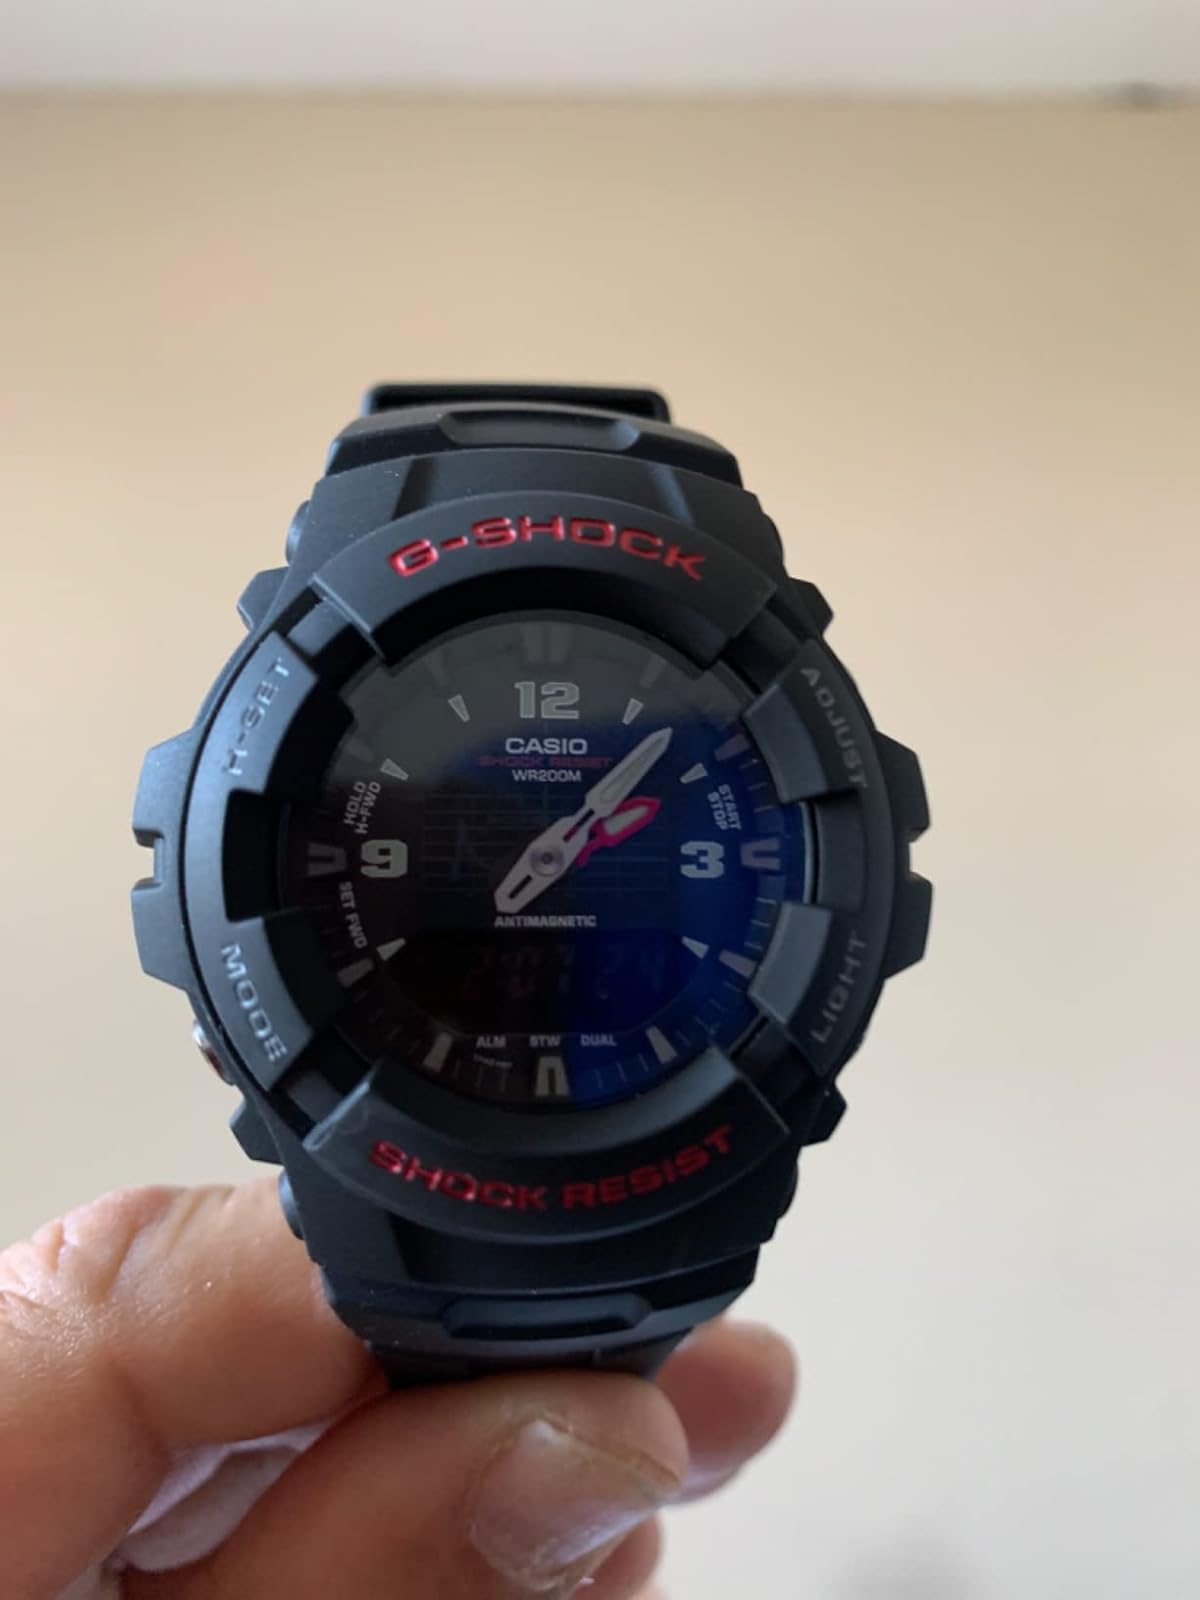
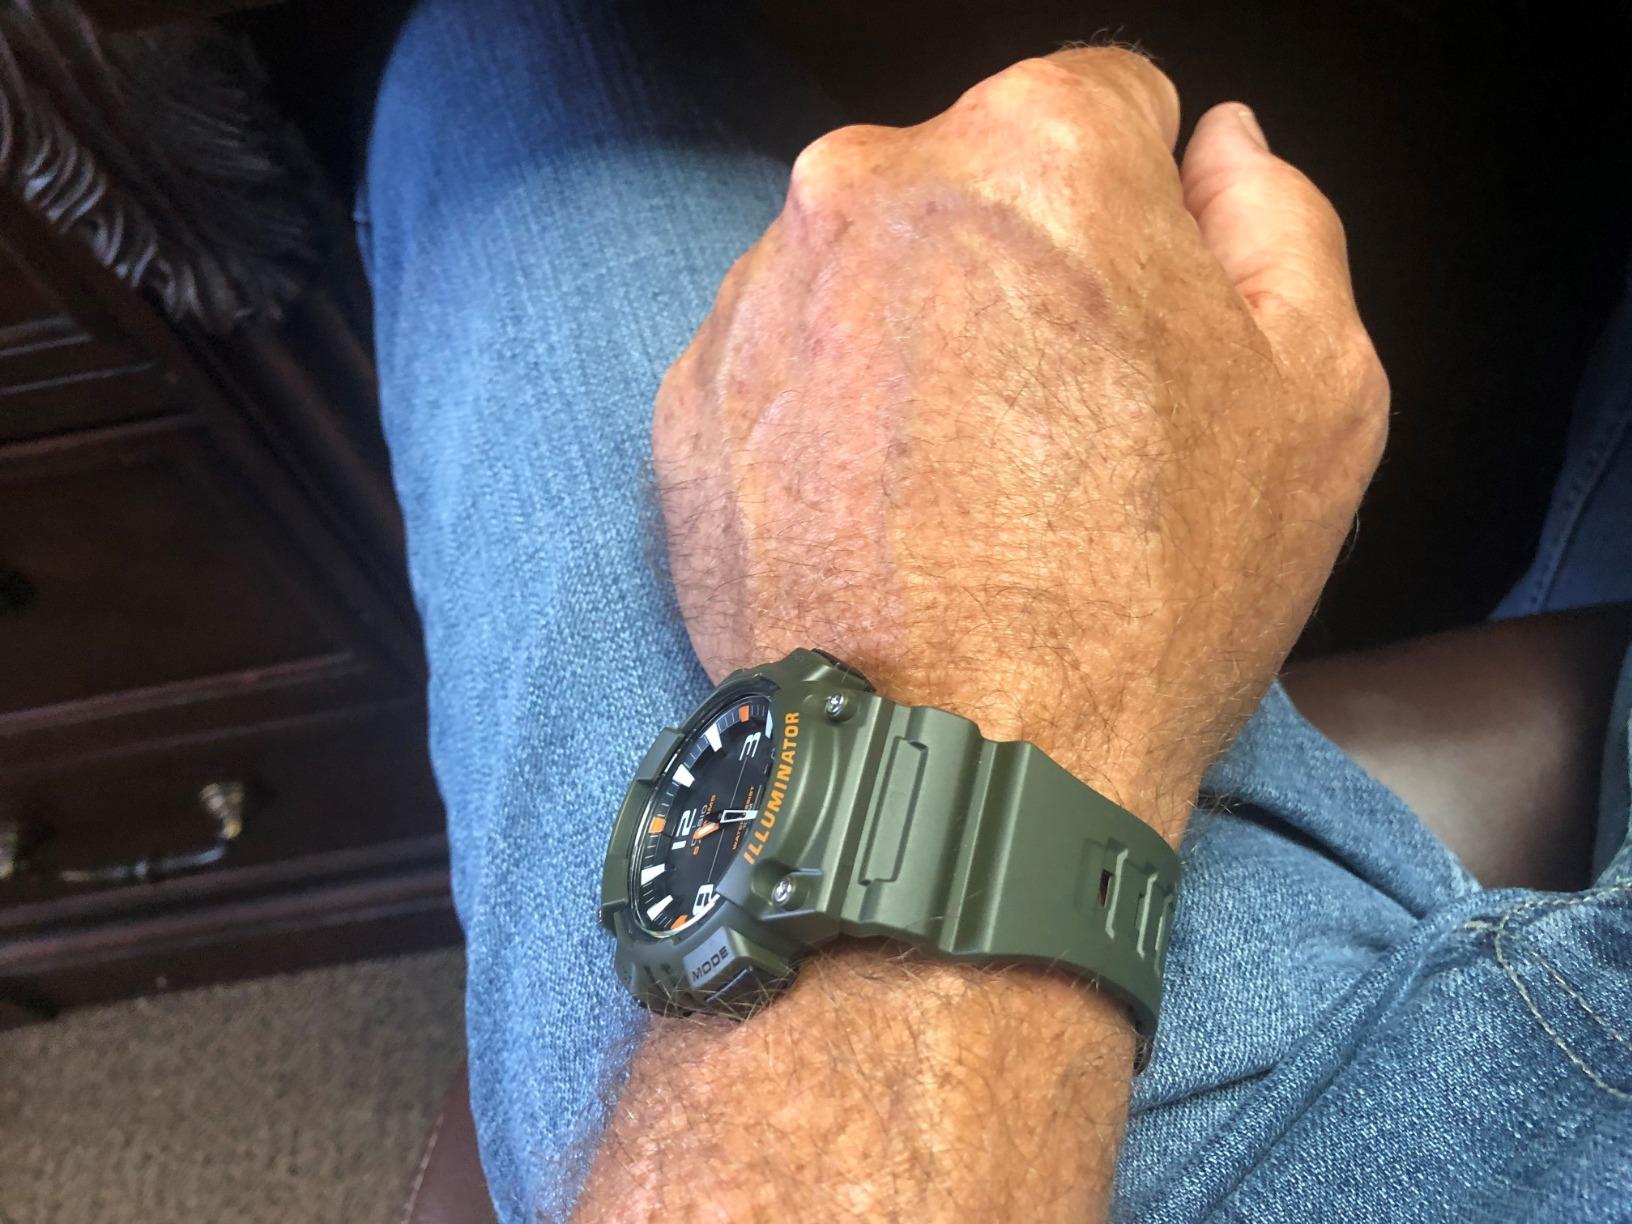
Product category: accessories_watch
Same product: no